Igort

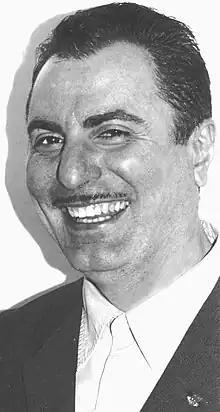
Igort at Lucca comics in 1998

In 2002 he published "5 is the perfect number", a Neapolitan noir, that he began drawing in Tokyo and completed after about 10 years of processing and rewriting. The book, labeled Coconino Press, came out simultaneously in 6 countries and won the Book of the Year Award at the Frankfurt Book Fair. It is Igort's most popular book to date.